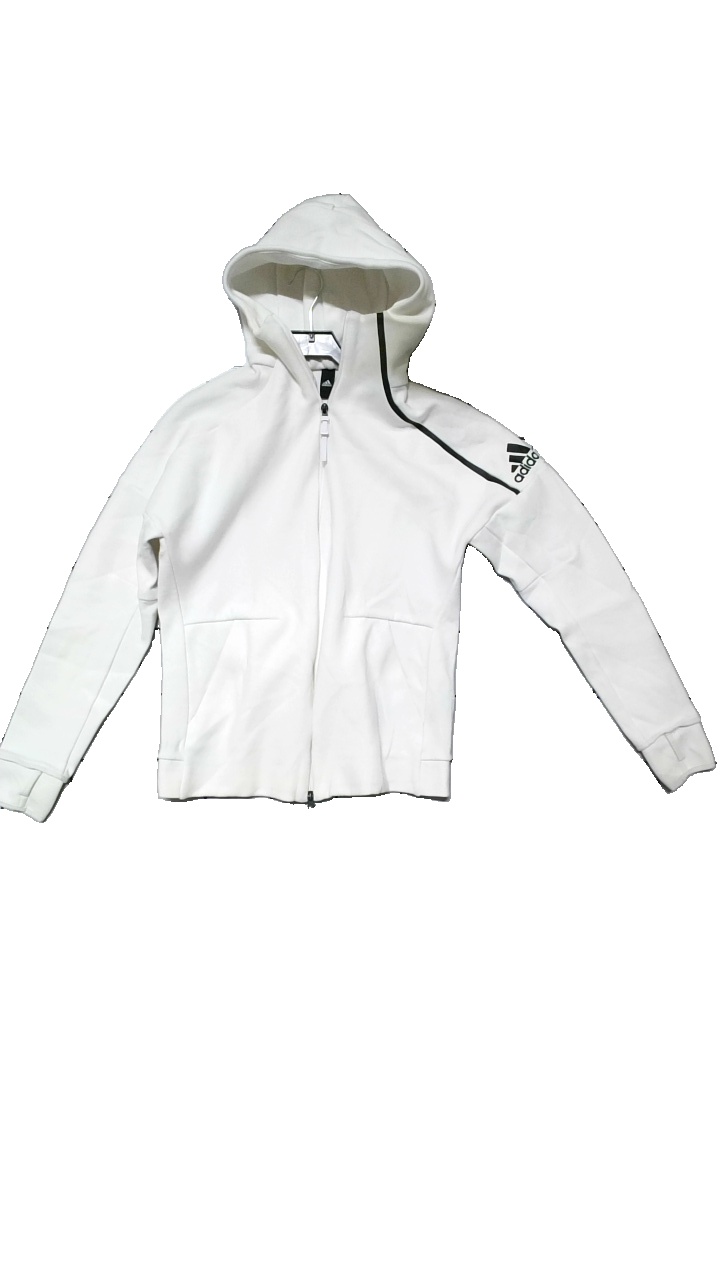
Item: Training Top (Men)
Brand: Adidas
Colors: White, Black
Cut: Regular
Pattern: Logo print
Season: All
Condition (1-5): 3
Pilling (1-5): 2
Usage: Reuse
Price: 50-100